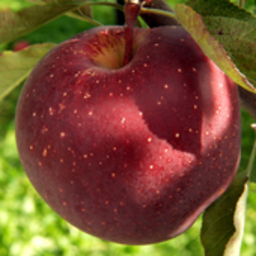
Label: Apple